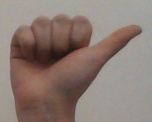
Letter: dhad